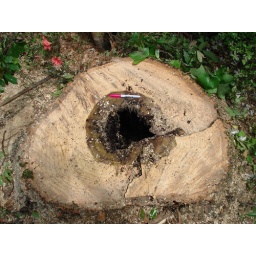
This is the tree that saved Tracy's life by blocking the pine from hitting her car.